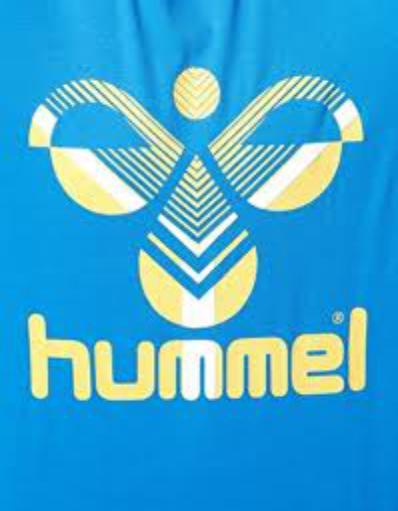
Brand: Hummel-1
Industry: Clothes